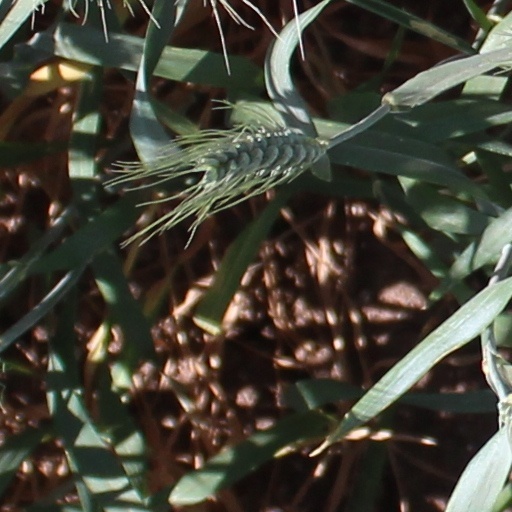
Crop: wheat